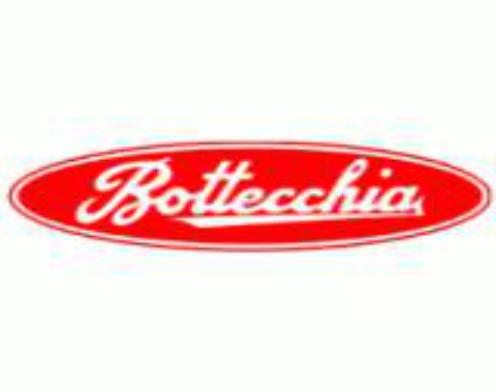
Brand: bottecchia
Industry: Transportation